Talla Railway

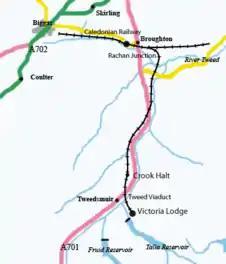
Schematic map

The Talla Railway was a privately constructed railway line in southern Scotland under the Edinburgh Water Company. It was built 1895–97 to aid the construction of the Talla Reservoir, to serve the water demand of Edinburgh. The railway was about long, running south from a connection with the Caledonian Railway's Peebles branch at Broughton. A private passenger service was operated for workmen on the reservoir construction.